Günther Lütjens

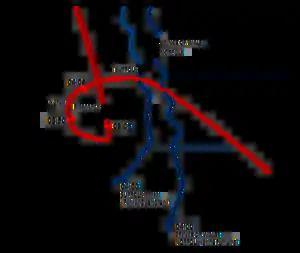
"Bismarck"s clockwise turn on 25 May. Lütjens' tactic was highly successful, shaking free of his pursuers.

On 30 January 1933, the Nazi Party, under the leadership of Adolf Hitler, came to power in Germany, and began to rearm the navy. In 1935, the "Reichsmarine" was renamed the "Kriegsmarine".